U.S. Route 41

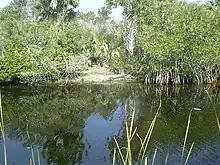
Alligators are a common sight along the scenic Tamiami Trail from Miami to Naples. Unlike the parallel road, Alligator Alley, the trail is only one lane in each direction, and it has no fences to keep wildlife from crossing it.

As the Trail moves into Hillsborough County the historic communities of Ruskin, Florida and Gibsonton, Florida are south Hillsborough County high points. Ruskin was founded by the Commongood Society. Highway 41 from Ruskin's Little Manatee River to Big Bend Rd (CR 672) has been designated by the Florida Senate as the Trooper Kenneth E. Flynt Highway in Memory of Florida Trooper Flynt who was killed in the line of duty. Gibsonton was populated by Carnival workers.